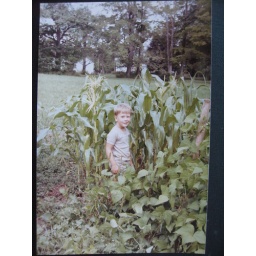
1982. Me standing in the corn in red rubber boots in my fathers garden in Laurens, NY.